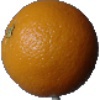
Label: orange